South African Class 9E, Series 1

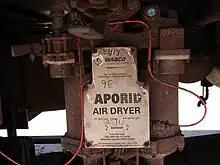
Wabco brake air dryer on E9024

Series 1 locomotives have four braking systems, air brakes for the locomotive, train air braking, a handbrake and dynamic rheostatic braking which can dissipate .